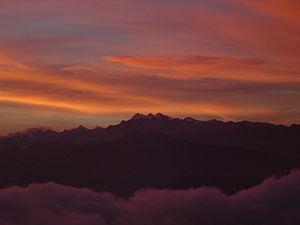
La sierra Nevada de Santa Marta est un massif montagneux isolé de la cordillère des Andes situé en Colombie. D'une altitude maximale de 5 775 m à seulement 42 km de la mer des Caraïbes, il s'agit d’un des plus hauts massifs côtiers du monde. La sierra Nevada couvre près de 17 000 km² et abrite les sources de 36 rivières. Elle comprend les départements de Magdalena, Cesar et La Guajira.